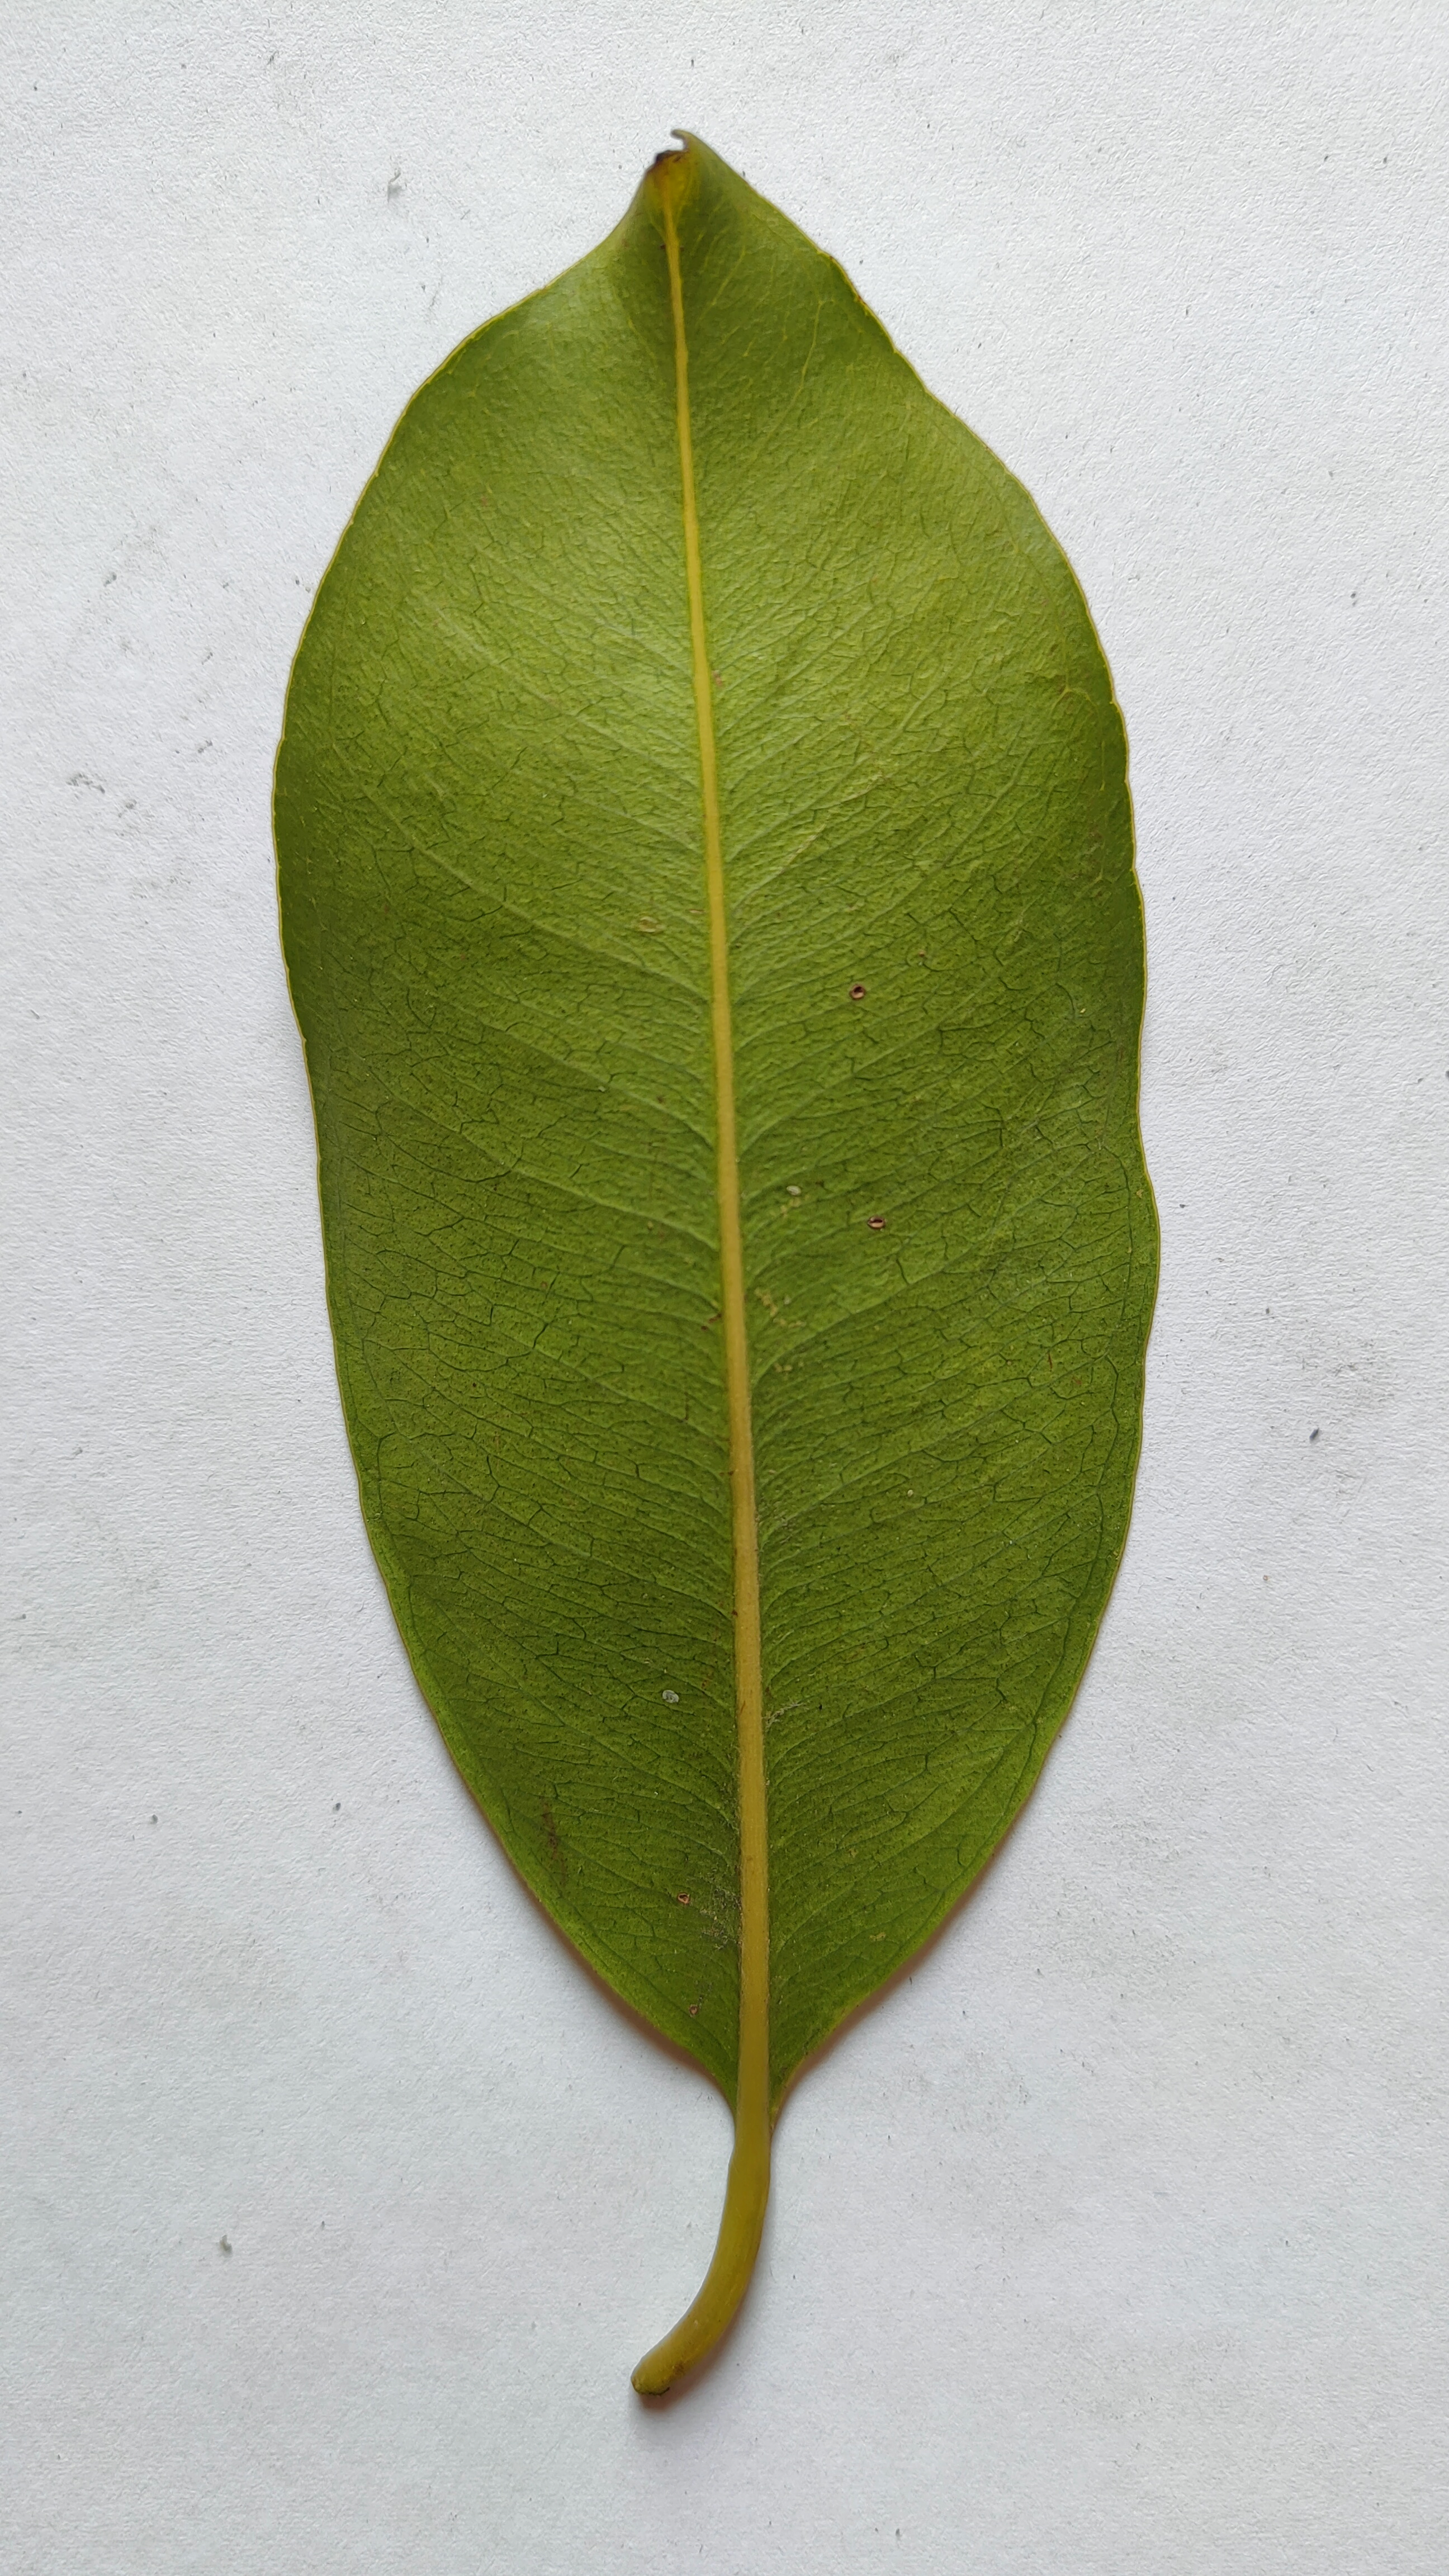
Leaf variety: Black plum